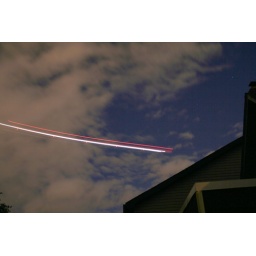
Another plane coming in for landing over my house at night.